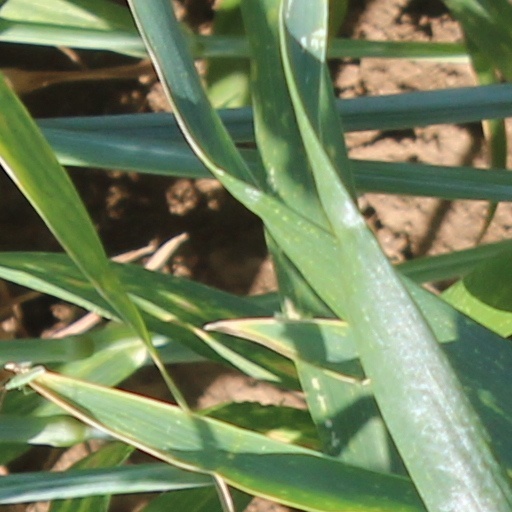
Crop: wheat